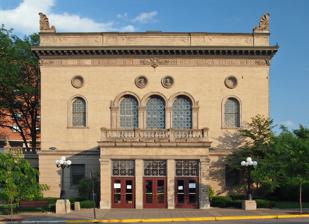
Building: Sheldon Theatre
Country: United States of America
Year built: 1904
United States historic place T.B. Sheldon Memorial Auditorium U.S. National Register of Historic Places U.S. Historic district Contributing property The front of the Sheldon Theatre from the northwest Show map of Minnesota Show map of the United States Location 443 West 3rd Street, Red Wing, Minnesota Coordinates 44°33′50″N 92°32′6″W / 44.56389°N 92.53500°W / 44.56389; -92.53500 Area Less than one acre Built 1904 Architect Lowell Lamoreaux Architectural style Renaissance Revival Part of Red Wing Mall Historic District ( ID80002063 ) NRHP reference No. 76001054 Significant dates Added to NRHP June 3, 1976 Designated CP January 8, 1980 The Sheldon Theatre is a historic performance venue in Red Wing, Minnesota , United States, built in 1904.  It was listed on the National Register of Historic Places in 1976 as the T.B. Sheldon Memorial Auditorium for having local significance in the theme of performing arts. It was nominated for being the first municipally owned theatre in the United States and a long-standing cultural venue in Red Wing. It later became a contributing property to the Red Wing Mall Historic District as well. History In 1856, Massachusetts businessman Theodore B. Sheldon moved to Red Wing with his first wife, Mary. Sheldon was very prominent in the small, growing town of Red Wing. He first joined Jesse McIntire and established himself in the mercantile business. Sheldon was involved with numerous other industries in Red Wing, including grain, banks, railroads, stoneware, and gas and power. Most prominently, he and McIntire established Red Wing's First National Bank in 1865. Sheldon also unified the Bluff and Diamond flour mills to establish Red Wing Mills, which have been described as the pride of Red Wing. When Sheldon died in 1900, his will required that half of his estate be used for a public, nonsectarian purpose in the town of Red Wing. On March 3, 1903, Sheldon's trustees proposed the idea of T.B. Sheldon Memorial Auditorium, and the city council approved it. Eighteen months later, the new theater stood on the corner of Third Street and East Avenue. It was managed by the city of Red Wing. The theater opened on October 10, 1904, with a performance of the light comic opera The Royal Chef .  The opening ceremonies also included a performance by the Rossiter Orchestra from Minneapolis . From the beginning, some feared that the theater would have a demoralizing effect on the town. During opening night, several seats were left vacant in protest. In the 1920s, Red Wing church groups took their concerns to the city council. They petitioned, unsuccessfully, for greater censorship and for Sunday shows to be discontinued. The theater was originally used for live performances. It primarily showed lighter fare, like musical comedies, and romantic dramas. In 1911 the theater began projecting silent movies. After a fire in 1918, the theater was refurbished by the original architecture firm, overseen by Lowell Lamoreaux . Among the improvements was a movie projection box. The theater re-opened with a viewing of the movie Tom Sawyer , which signaled its shift away from live theater and towards film. During the 1920s and 1930s, the theater became a popular and profitable movie house. Red Wing was fortunate not to suffer considerably during the Great Depression . In 1929, the theater began showing sound movies or "talkies". It was remodeled in 1936 to improve the visuals and acoustics for showing films. The auditorium began to experience trouble in the 1950s. A nationwide slump in moviegoing slowed its profits, and unwise investments in improvements sunk its funds. The theater was further threatened in 1957, when John Wright brought two lawsuits against it. Wright, the owner of a competing theater, alleged that the city had an unfair advantage over private entrepreneurs. He also filed suit to argue that a movie theater was not "public" and the auditorium was therefore in violation of Sheldon's trust. In 1958 the Minnesota Supreme Court ordered the auditorium to quit the movie business. The theater's board found a way around the ruling, however, by leasing the theater to James Fraser. Fraser had been the theater's manager, and he continued to show movies there. In 1960 the Minnesota Supreme Court handed down its final decision, which was unanimously in favor of the auditorium. Poor management caused continued financial problems for the theater in the 1970s and 1980s. In 1984 the board established a task force to raise money to restore the theater. The restored theater re-opened in 1988. The theater projected its last movie in May 1988, but it continued to host live entertainment. In 2012 the auditorium was offering a range of live programming that included both highbrow and middlebrow events. Performing Arts Theatre The theater has a theatre organ , made by Kilgen . See also National Register of Historic Places listings in Goodhue County, Minnesota References This article incorporates text from MNopedia , which is licensed under the Creative Commons Attribution-ShareAlike 3.0 Unported License .